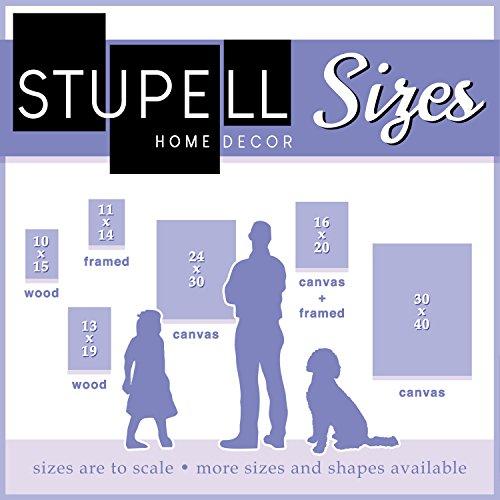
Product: The Kids Room by Stupell Pirate Rules Rectangle Wall Plaque, 11 x 0.5 x 15, Proudly Made in USA
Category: Baby Products | Nursery | Décor | Wall Décor | Wall Plaques
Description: Lithograph Print Mounted on Sturdy 0.5 Inch MDF wood.
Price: $25.00
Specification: ProductDimensions:10x15x0.5inches|ItemWeight:2pounds|ShippingWeight:2.35pounds(Viewshippingratesandpolicies)|Department:baby-boys|Manufacturer:TheKidsRoombyStupell|ASIN:B00MF8RGS4|Itemmodelnumber:brp-1611